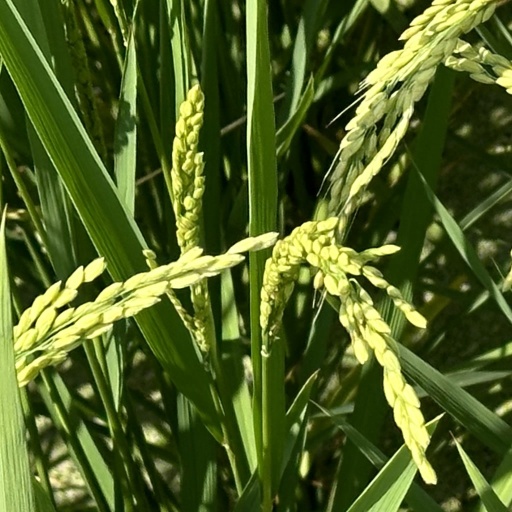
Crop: rice